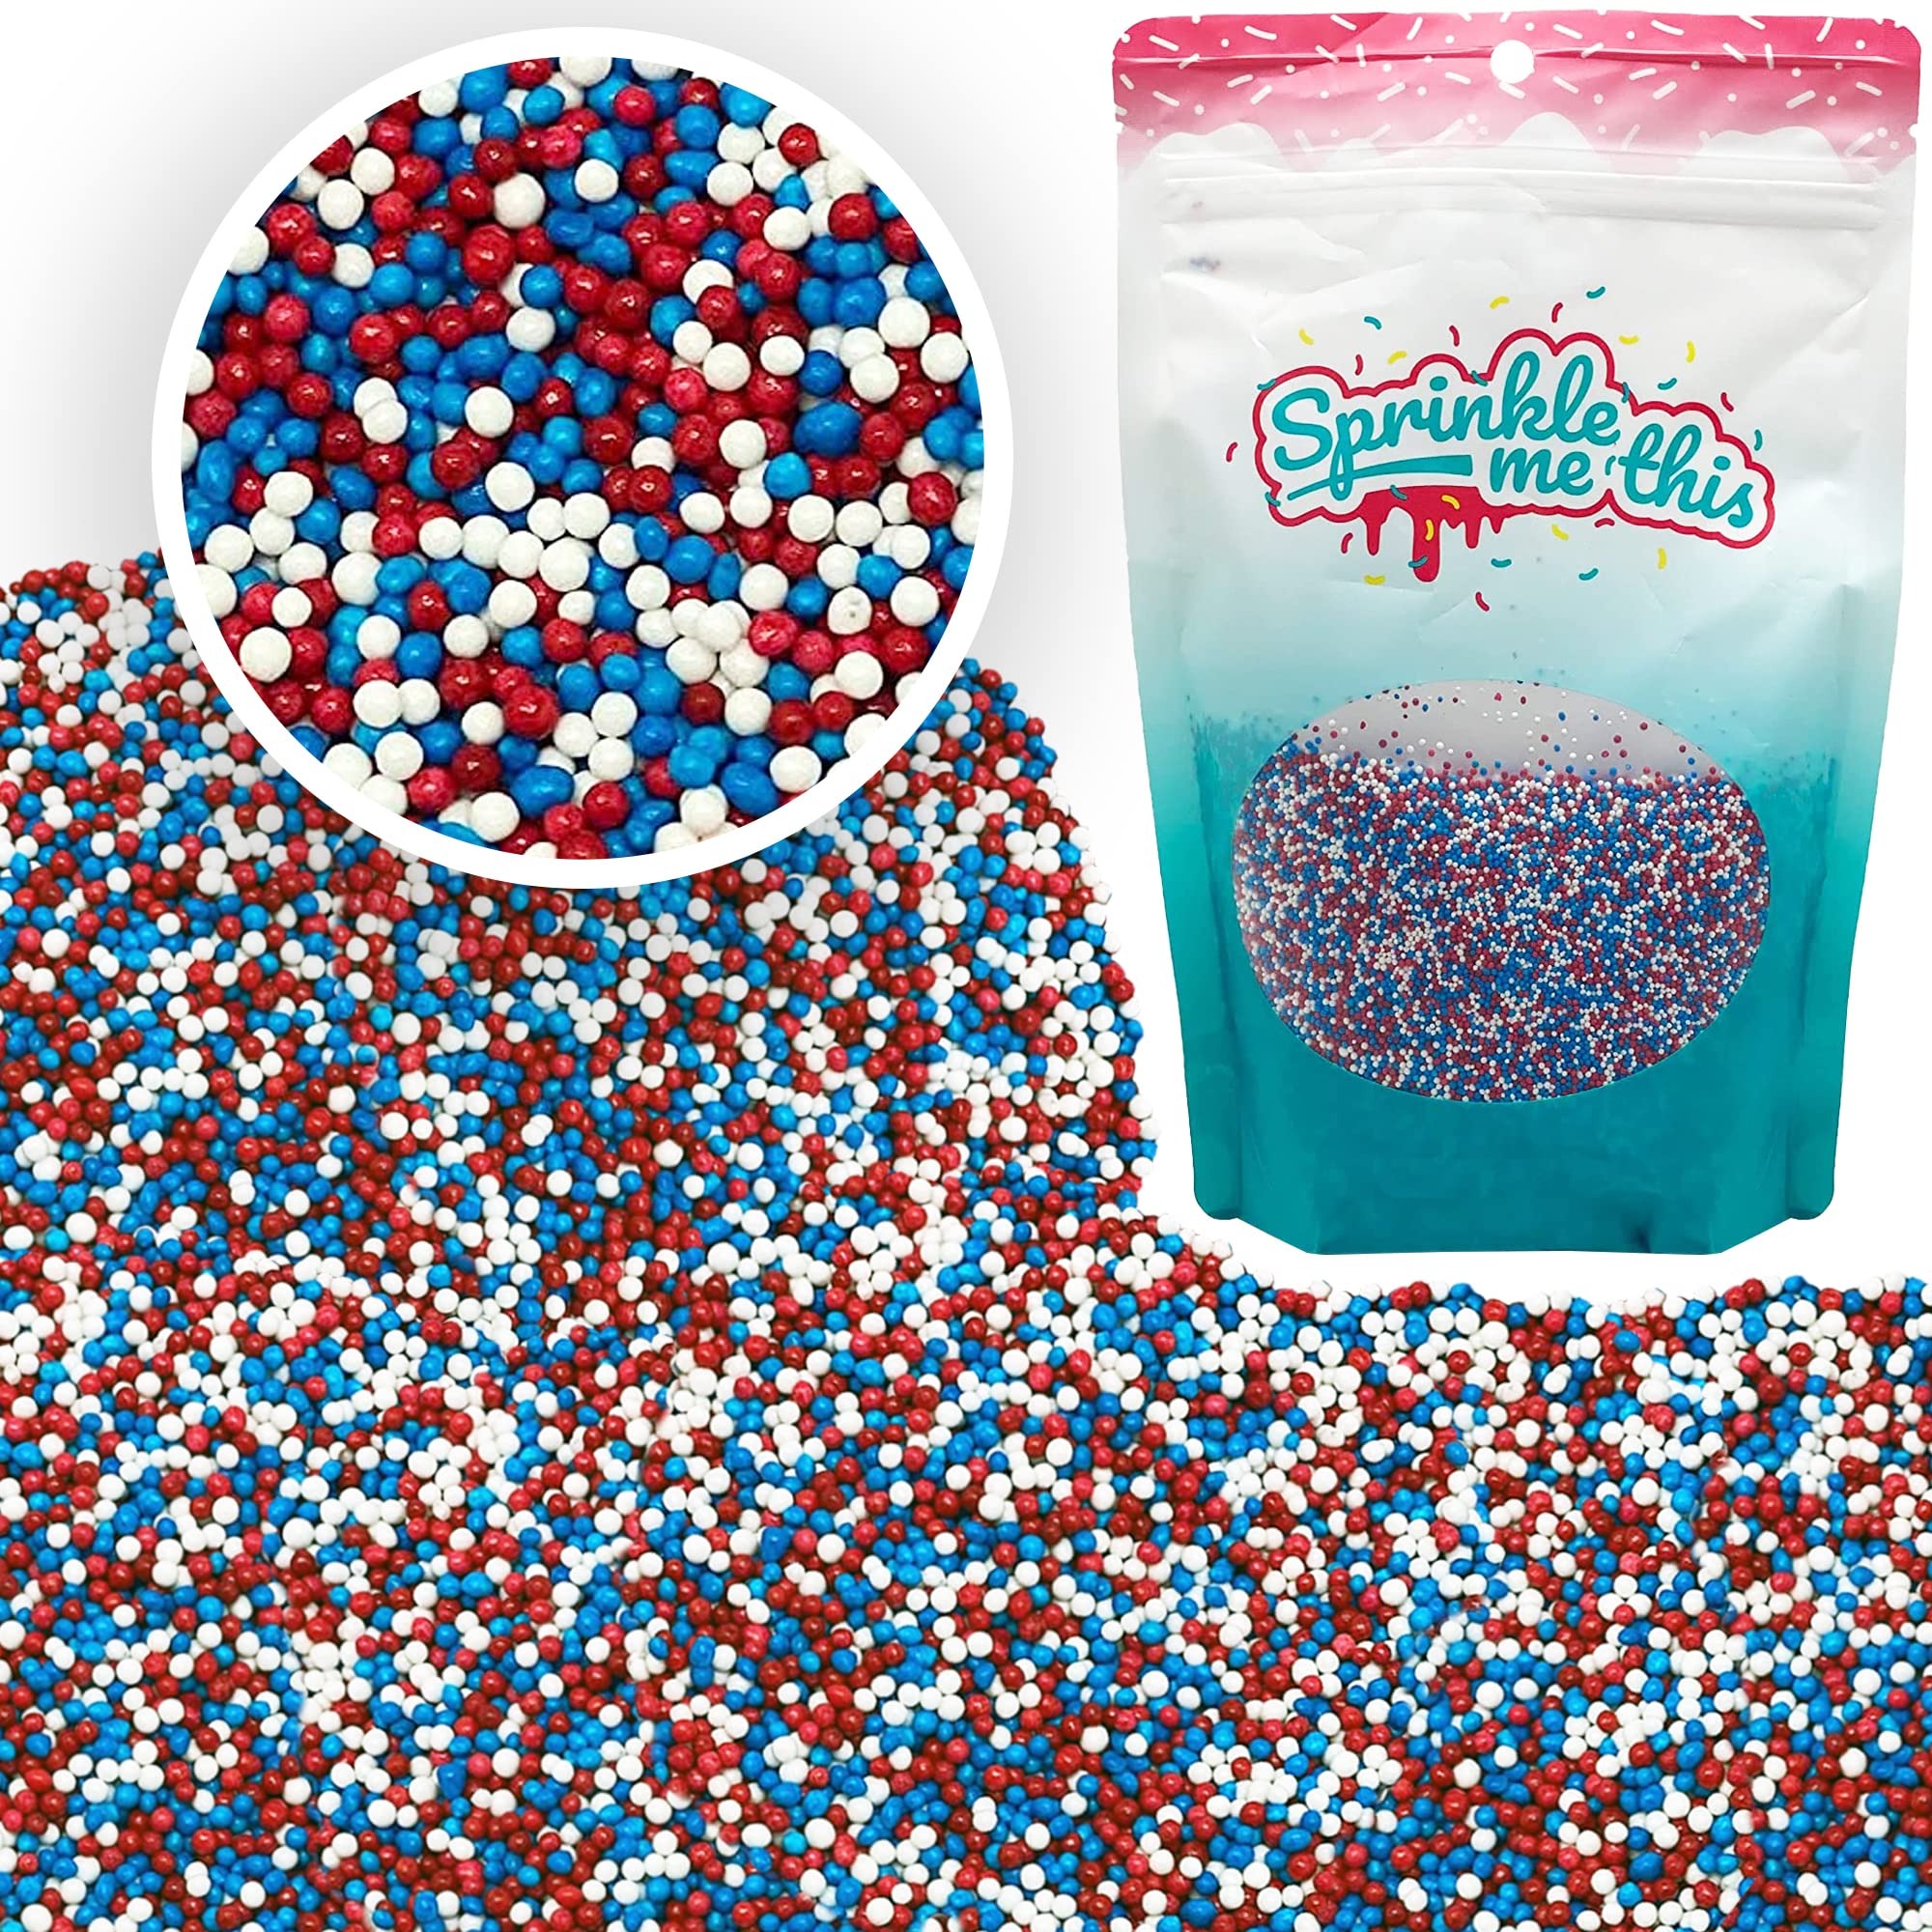
Item Name: 4th of July Nonpareil Sprinkles for Decorating Cupcakes, Cakes, Cookies, and Ice Cream! Red White and Blue Patriotic 4th July Independence Day Sprinkles Made in America (4 oz)
Bullet Point 1: Vibrant red, white, and blue nonpareil sprinkles for Independence Day celebrations.
Bullet Point 2: Ideal for decorating cupcakes, cakes, cookies, and ice cream.
Bullet Point 3: Made in America with premium quality ingredients.
Bullet Point 4: Perfect for adding a festive and patriotic flair to your desserts.
Bullet Point 5: Each bottle contains 4 oz of colorful sprinkles for ample decorating opportunities.
Product Description: Celebrate Independence Day with our vibrant 4th of July Nonpareil Sprinkles! Perfect for adding a patriotic touch to your cupcakes, cakes, cookies, and ice cream, these sprinkles feature a blend of red, white, and blue colors that capture the spirit of the holiday. Made in America with high-quality ingredients, they ensure both a festive look and delicious taste. Whether you're hosting a backyard BBQ or a family gathering, these sprinkles are a must-have to elevate your desserts and spread the joy of July 4th!
Value: 1.0
Unit: Count

Price: 9.89